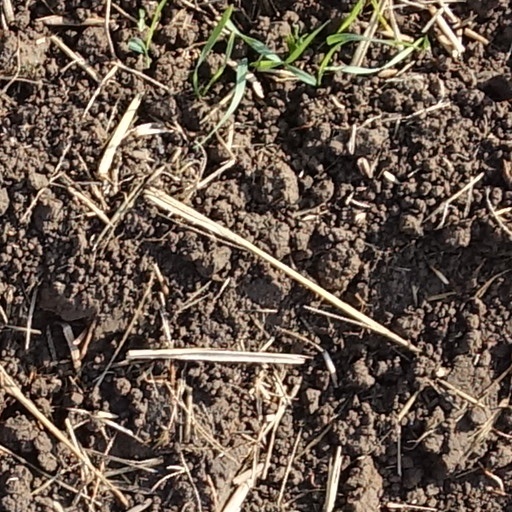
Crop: wheat